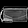
Label: Bag